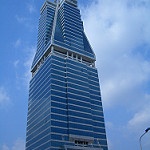
Scene: Outdoor